Georg Decker

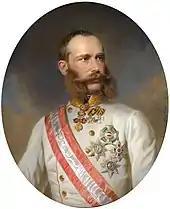
Franz Joseph I of Austria, by Decker

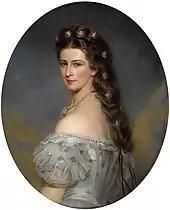
Decker's Empress Elizabeth of Austria

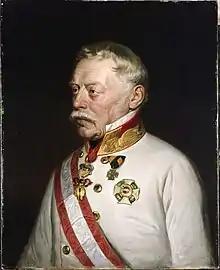
Joseph Radetzky von Radetz, portrait by Decker c. 1850

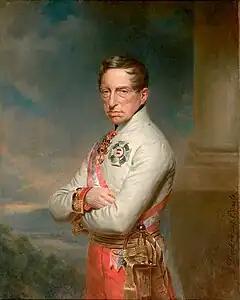
Archduke Charles, Duke of Teschen, by Decker, after Einsle

Georg Decker (7 December 1818 – 13 February 1894) was an Austro-Hungarian portrait artist.